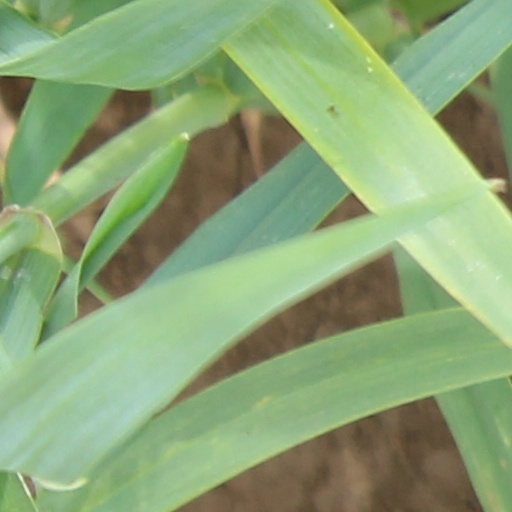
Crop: wheat